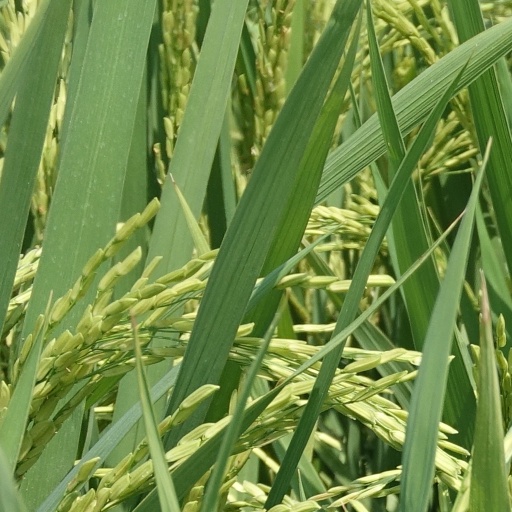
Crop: rice